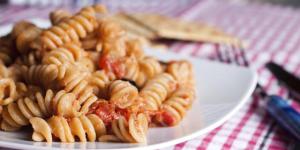
pasta con tomate y atun